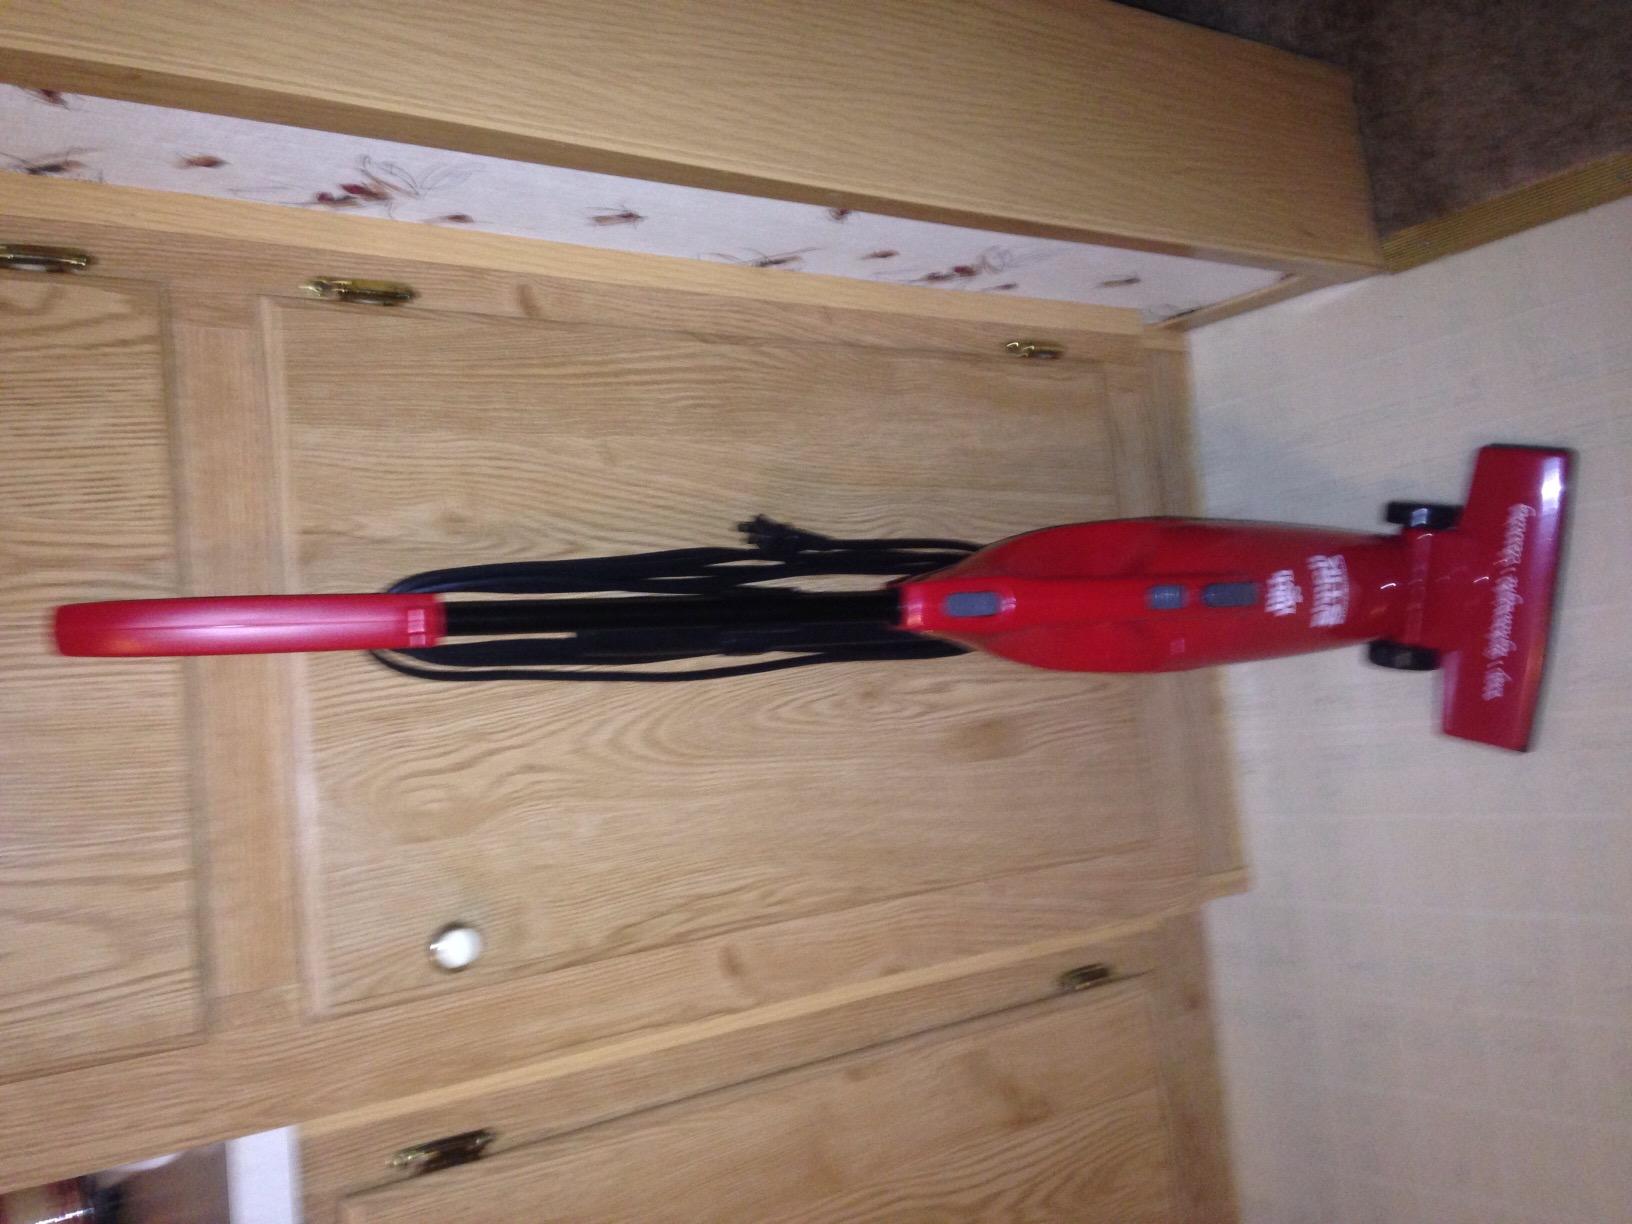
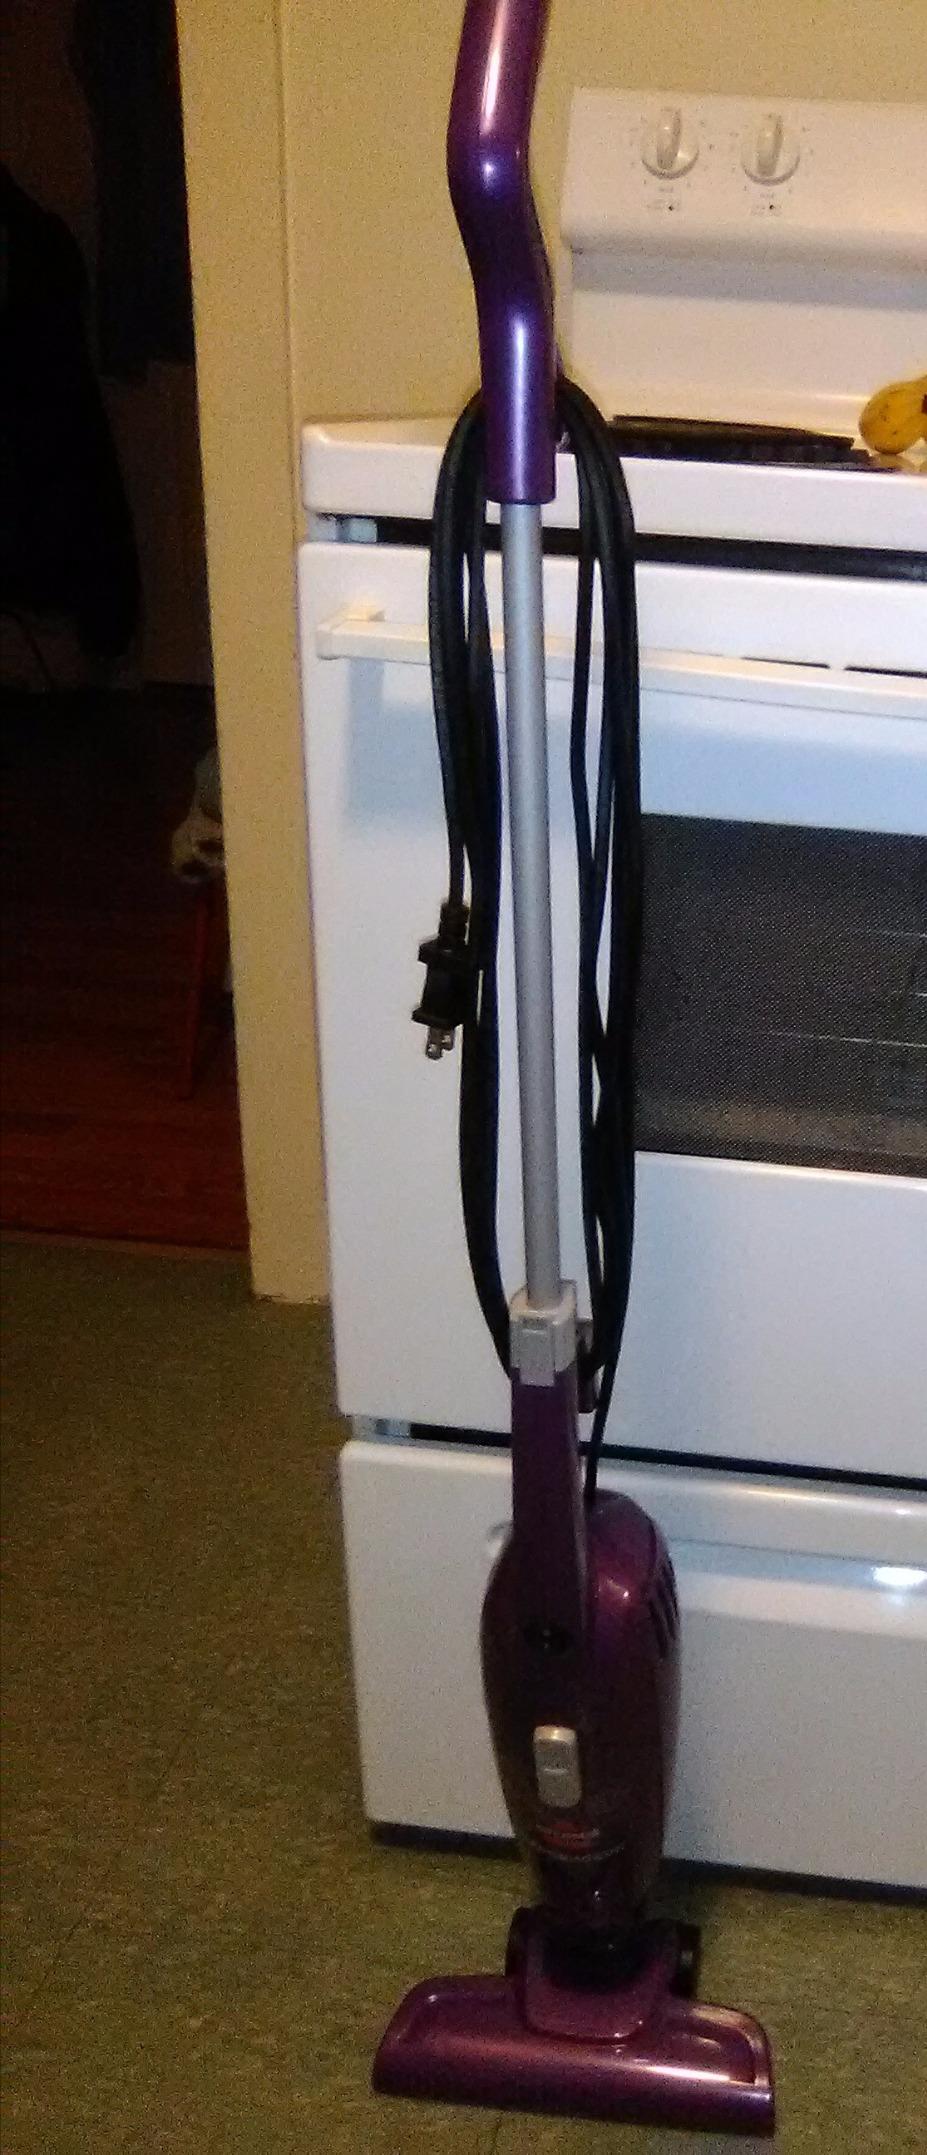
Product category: items_vacuum
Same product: no